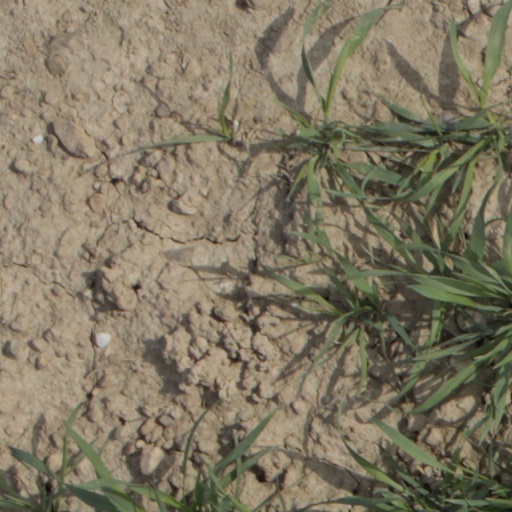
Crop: wheat